Hillcrest Complex

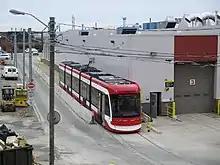
Flexity Outlook 4401 streetcar beside the Harvey Shops

Named for D. W. Harvey and opened in 1923, the Harvey Shops handle the heavy maintenance of buses as well as high-floor streetcars such as the CLRV and ALRV. The shops occupy a space of and is divided into sections for trades such as upholstery, blacksmith and carpentry. There is also a paint shop.